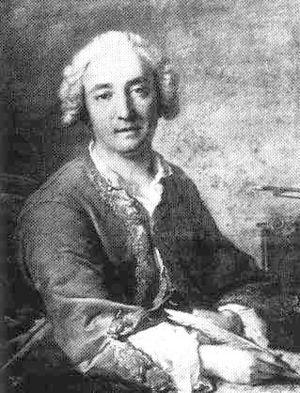
8 janvier : Almira, premier opéra de Georg Friedrich Haendel, créé à Hambourg.
Joseph-Nicolas-Pancrace Royer, né à Turin le 12 mai 1703 et mort à Paris le 11 janvier 1755, est un musicien, compositeur et claveciniste savoisien.
16 janvier : Maria Theresia Ahlefeldt, compositrice danoise d'origine allemande.